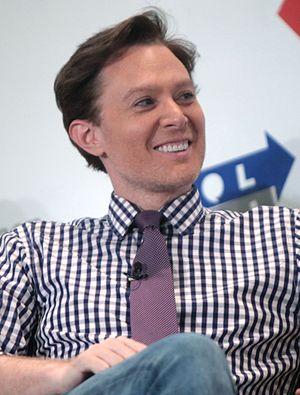
Clay Aiken, né le 30 novembre 1978 à Raleigh, Caroline du Nord, aux États-Unis, est un chanteur et acteur américain, finaliste de la deuxième saison du télécrochet American Idol.